Fun

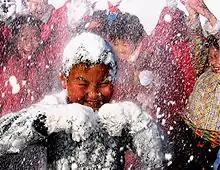
Children having fun playing with snow

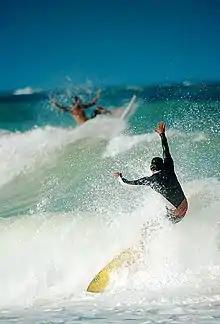
Surfers enjoying their sport

Fun is defined by the "Oxford English Dictionary" as "light-hearted pleasure, enjoyment, or amusement; boisterous joviality or merrymaking; entertainment".